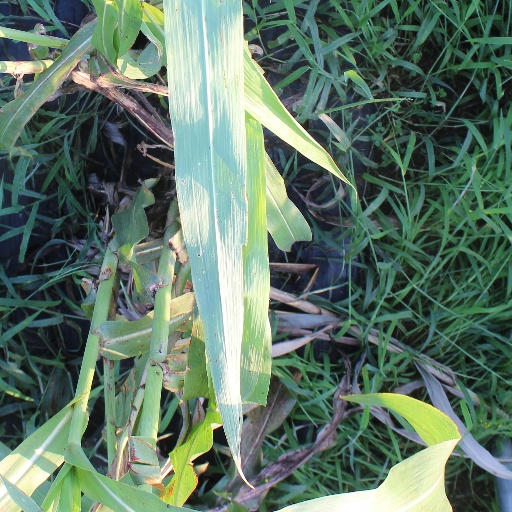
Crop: sorghum